Birds' Head Haggadah

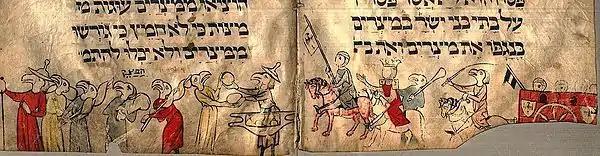
Detail of the Exodus from Egypt: bird-headed Jews bake matzos for the journey and leave Egypt with their possessions (left-hand page); a blank-faced Pharaoh and Egyptian soldiers pursue the Jewish nation (right-hand page)

Numerous theories have been advanced to explain the choice of facial features in the Haggadah's illustrations. A prevalent theory for the use of bird rather than human faces is the illustrator's attempt to circumvent the Jews' Second Commandment's prohibition against making a graven image, in the tradition of Jewish aniconism. Other Ashkenazi Hebrew illuminated manuscripts from the 13th and 14th centuries depict humans with animal heads, known as zoocephalic figures, thought to be in keeping with this prohibition. For example, parts of the Leipzig Machzor, perhaps copied by the same scribe ("Menachim") who copied the Birds' Head Haggadah, feature human heads with somewhat bird-like faces. The fact that some manuscripts contain both human and animal heads casts doubt on these assumptions, and it is not fully understood why zoocephalic figures appear in the haggadah and similar manuscripts. In the Birds' Head Haggadah, the Jewish characters are illustrated with bird heads, while non-Jews have human heads.